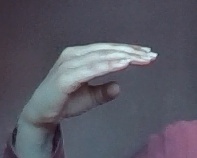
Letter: jeem